22nd Marine Expeditionary Unit

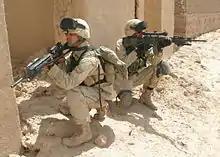
Marines from BLT 1st Battalion 6th Marines in Oruzgan province, Afghanistan in May 2004

The MEU deployed during the turn of the millennium when it served as a [Y2K] contingency force, and also returned to the Balkans. The MEU later returned to Kosovo in 2001.